Metsamor

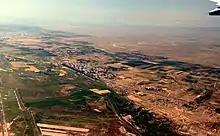
Aerial view of Metsamor situated in the Ararat Plain

Metsamor is located at the west of central Armenia in the Ararat Plain, at an average height of 855 meters above sea level. Surrounded with fertile farms of grapes, the town is at a road distance of 35 km west of the capital Yerevan and 6 km east of the provincial centre Armavir. The nuclear power plant is located around 4 km north of the residential area of the town.